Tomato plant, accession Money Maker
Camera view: tilt-top (135 deg); turntable rotation: 150 degrees
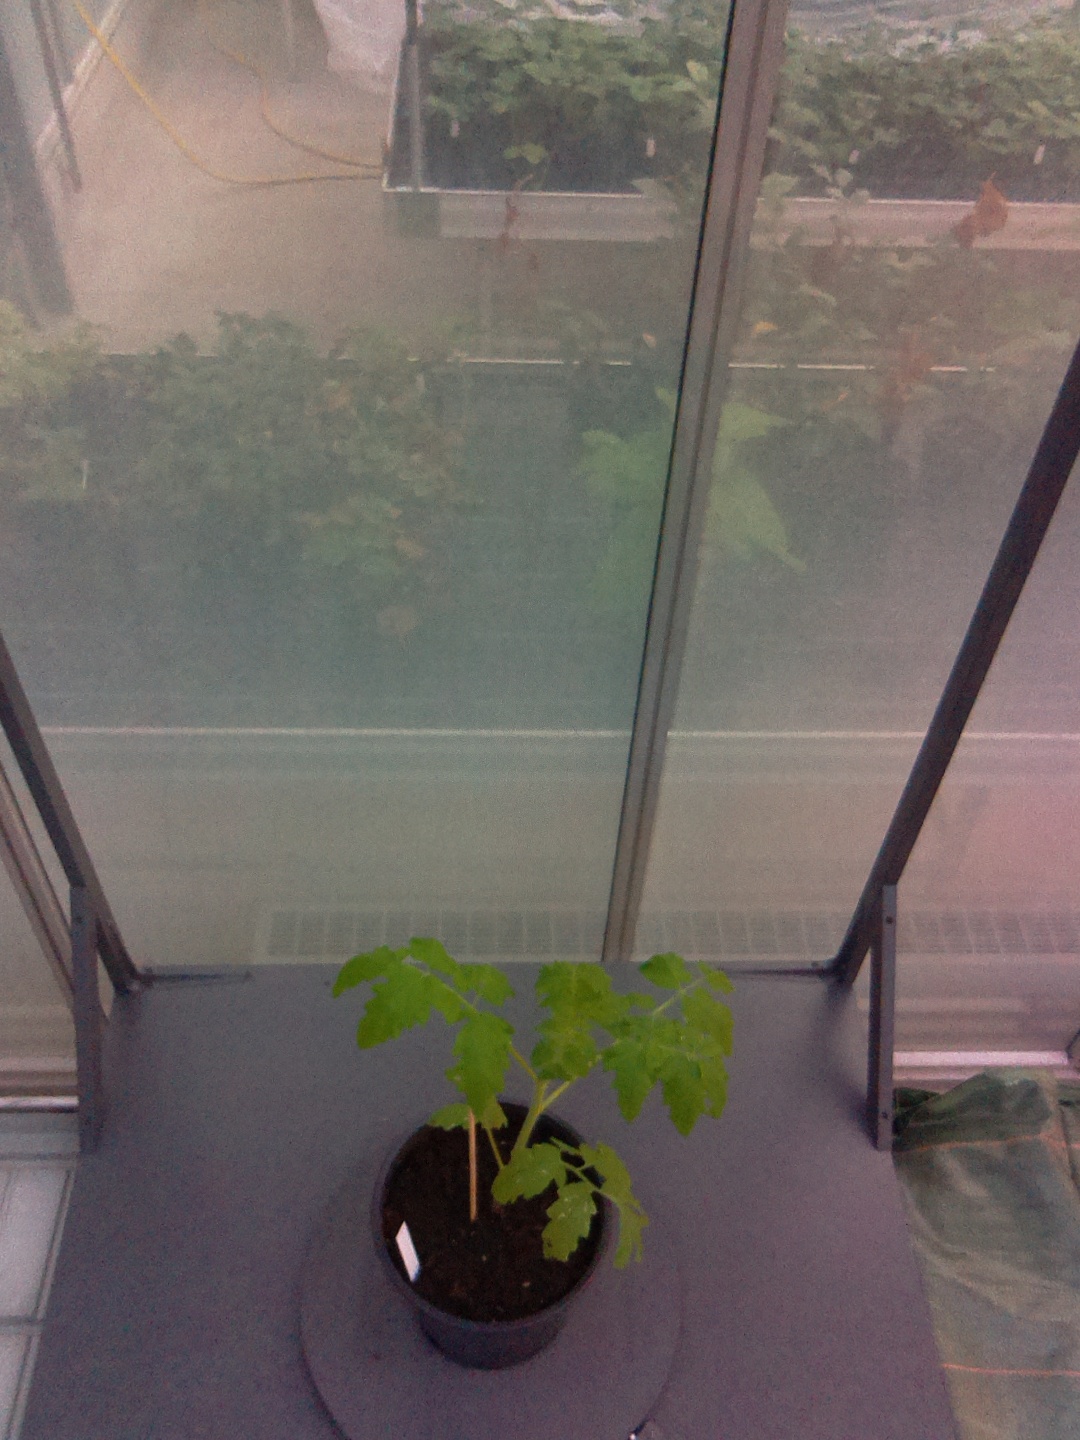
BBCH growth stage 13: 6 of true leaves visible